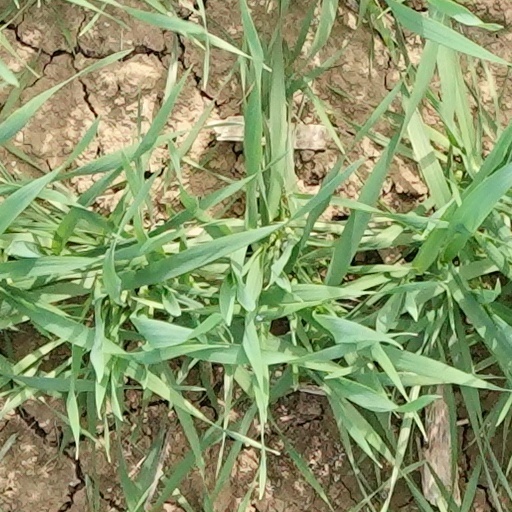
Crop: wheat